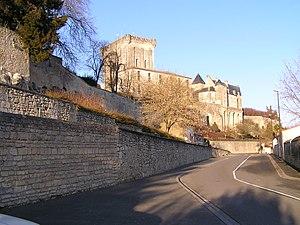
Pons en Charente maritime et son château
Renaud VI, sire de Pons, fils de Renaud V de Pons et de la fille de Guillaume de Flotte de Revel, seigneur de Ravel, fut un important seigneur féodal du XIVᵉ siècle.